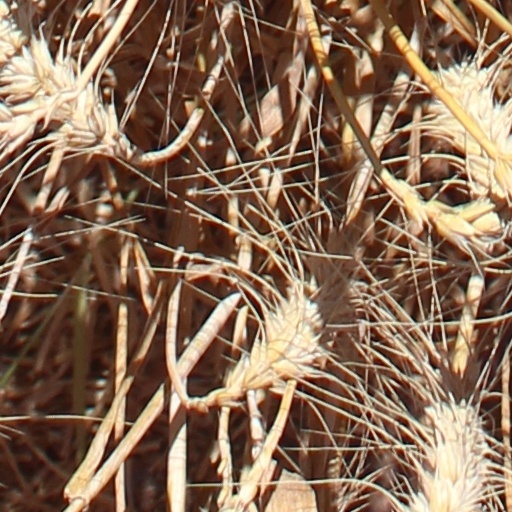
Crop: wheat